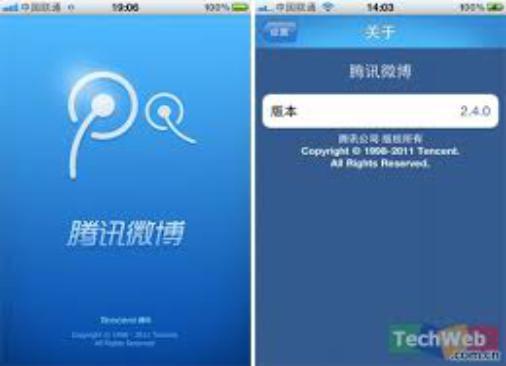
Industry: Leisure